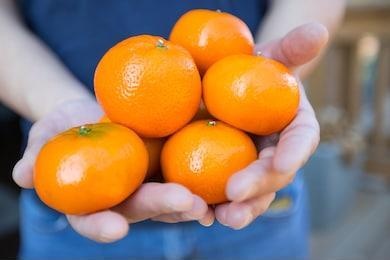
Label: mandarine